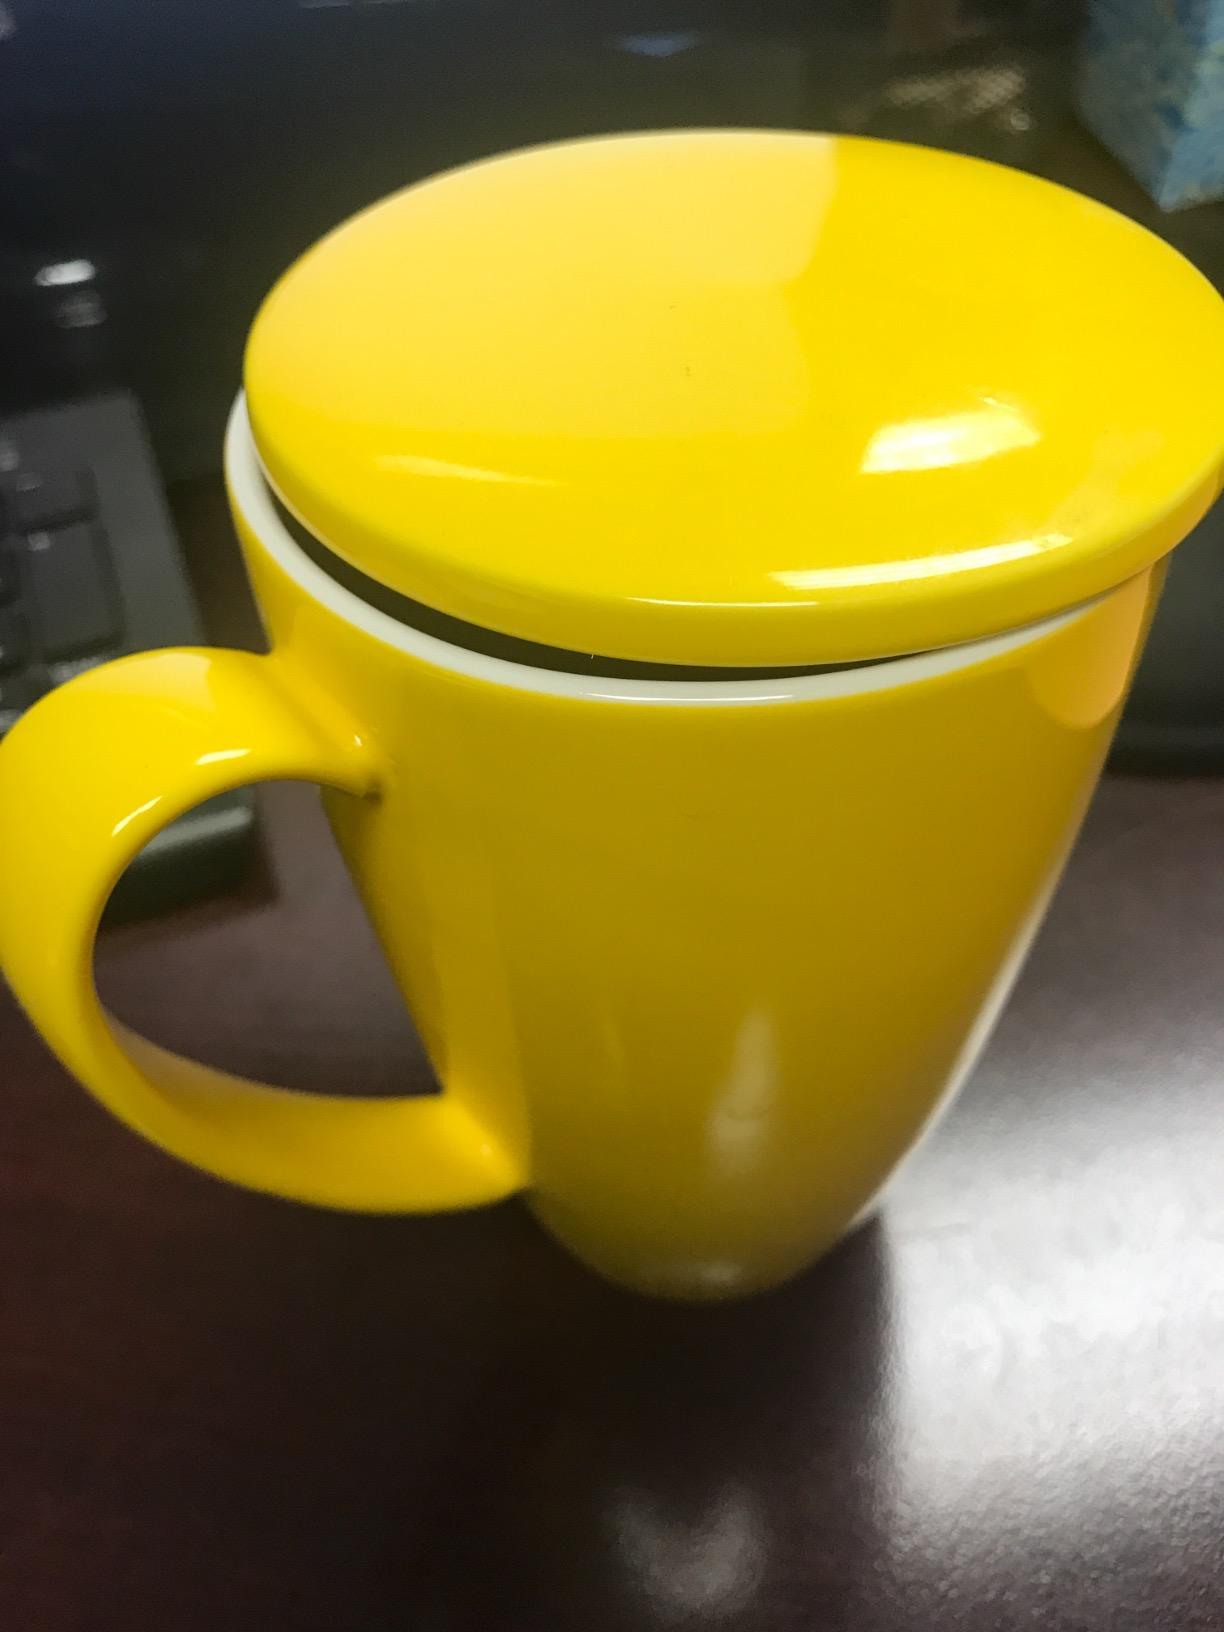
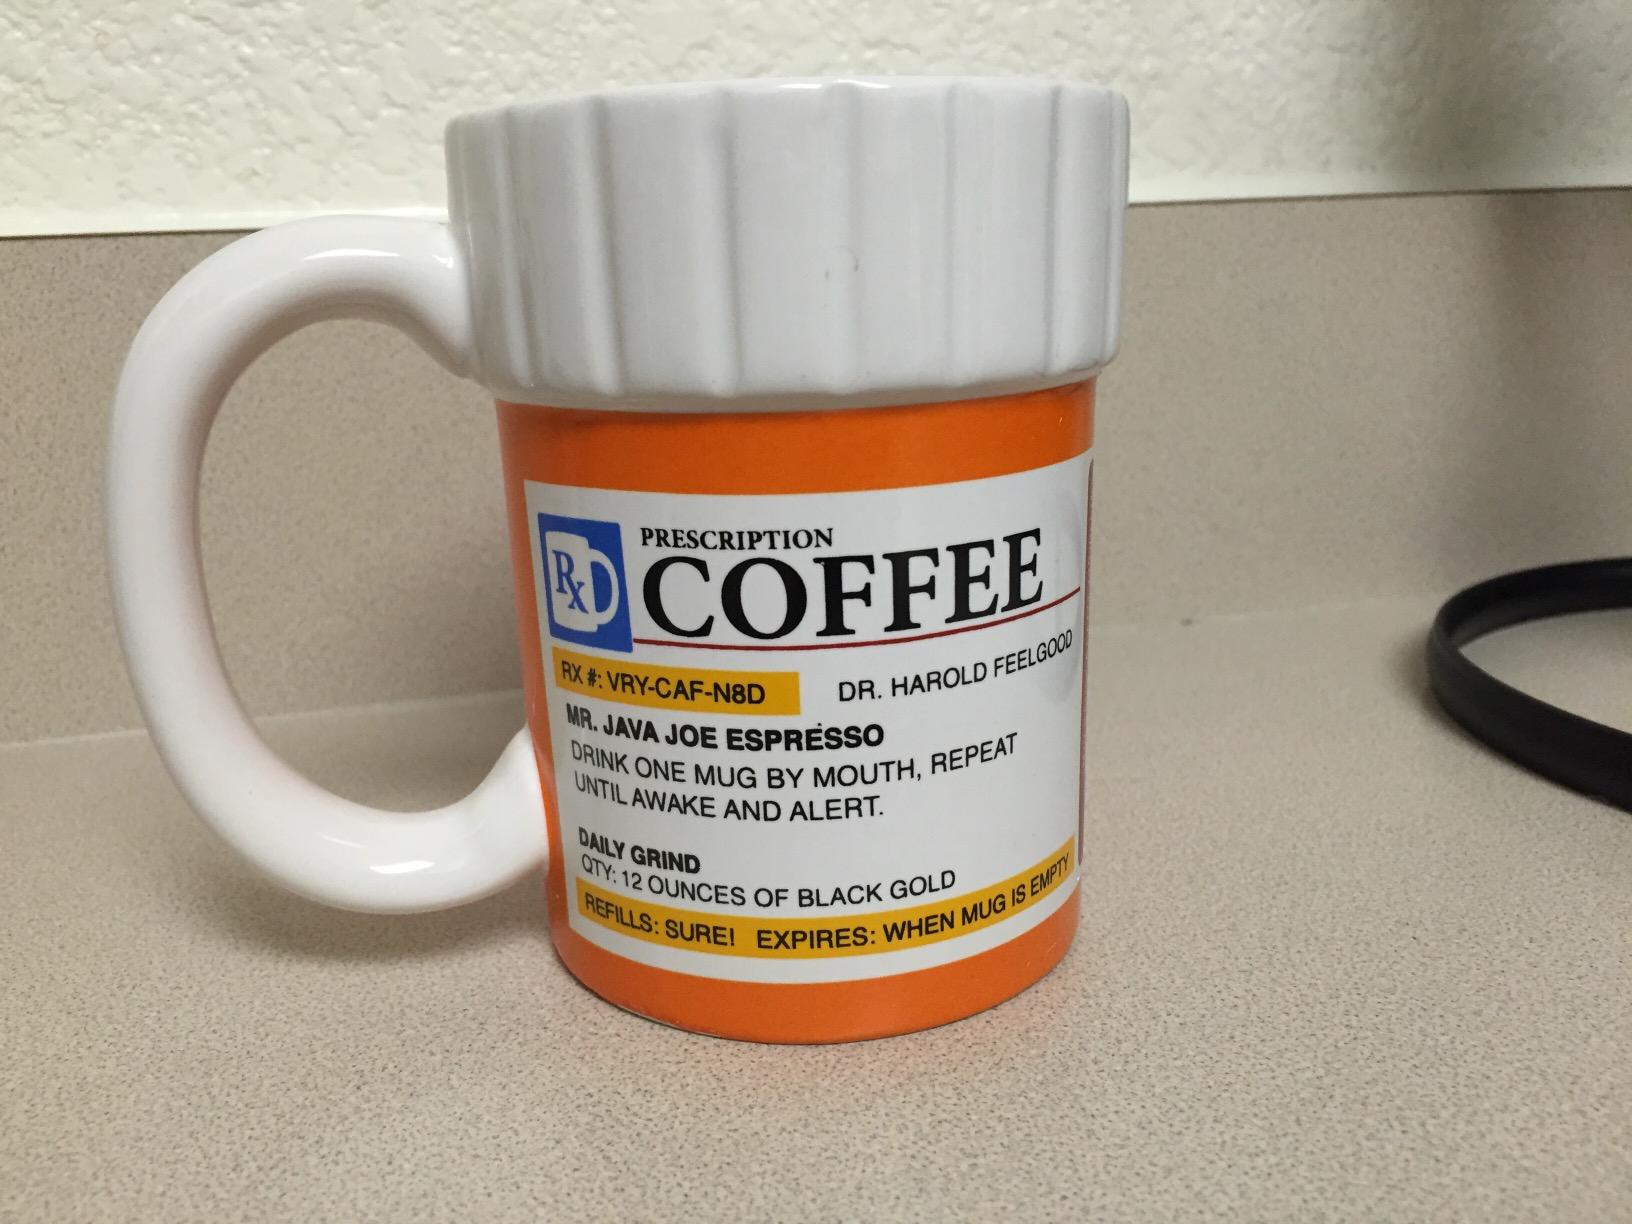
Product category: items_mug
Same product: no